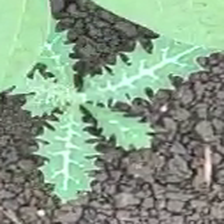
Weed species: Bilayat_(Mexicana_Argemone)